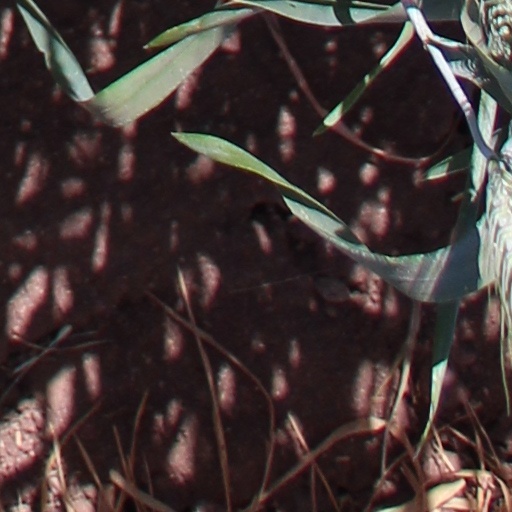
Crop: wheat